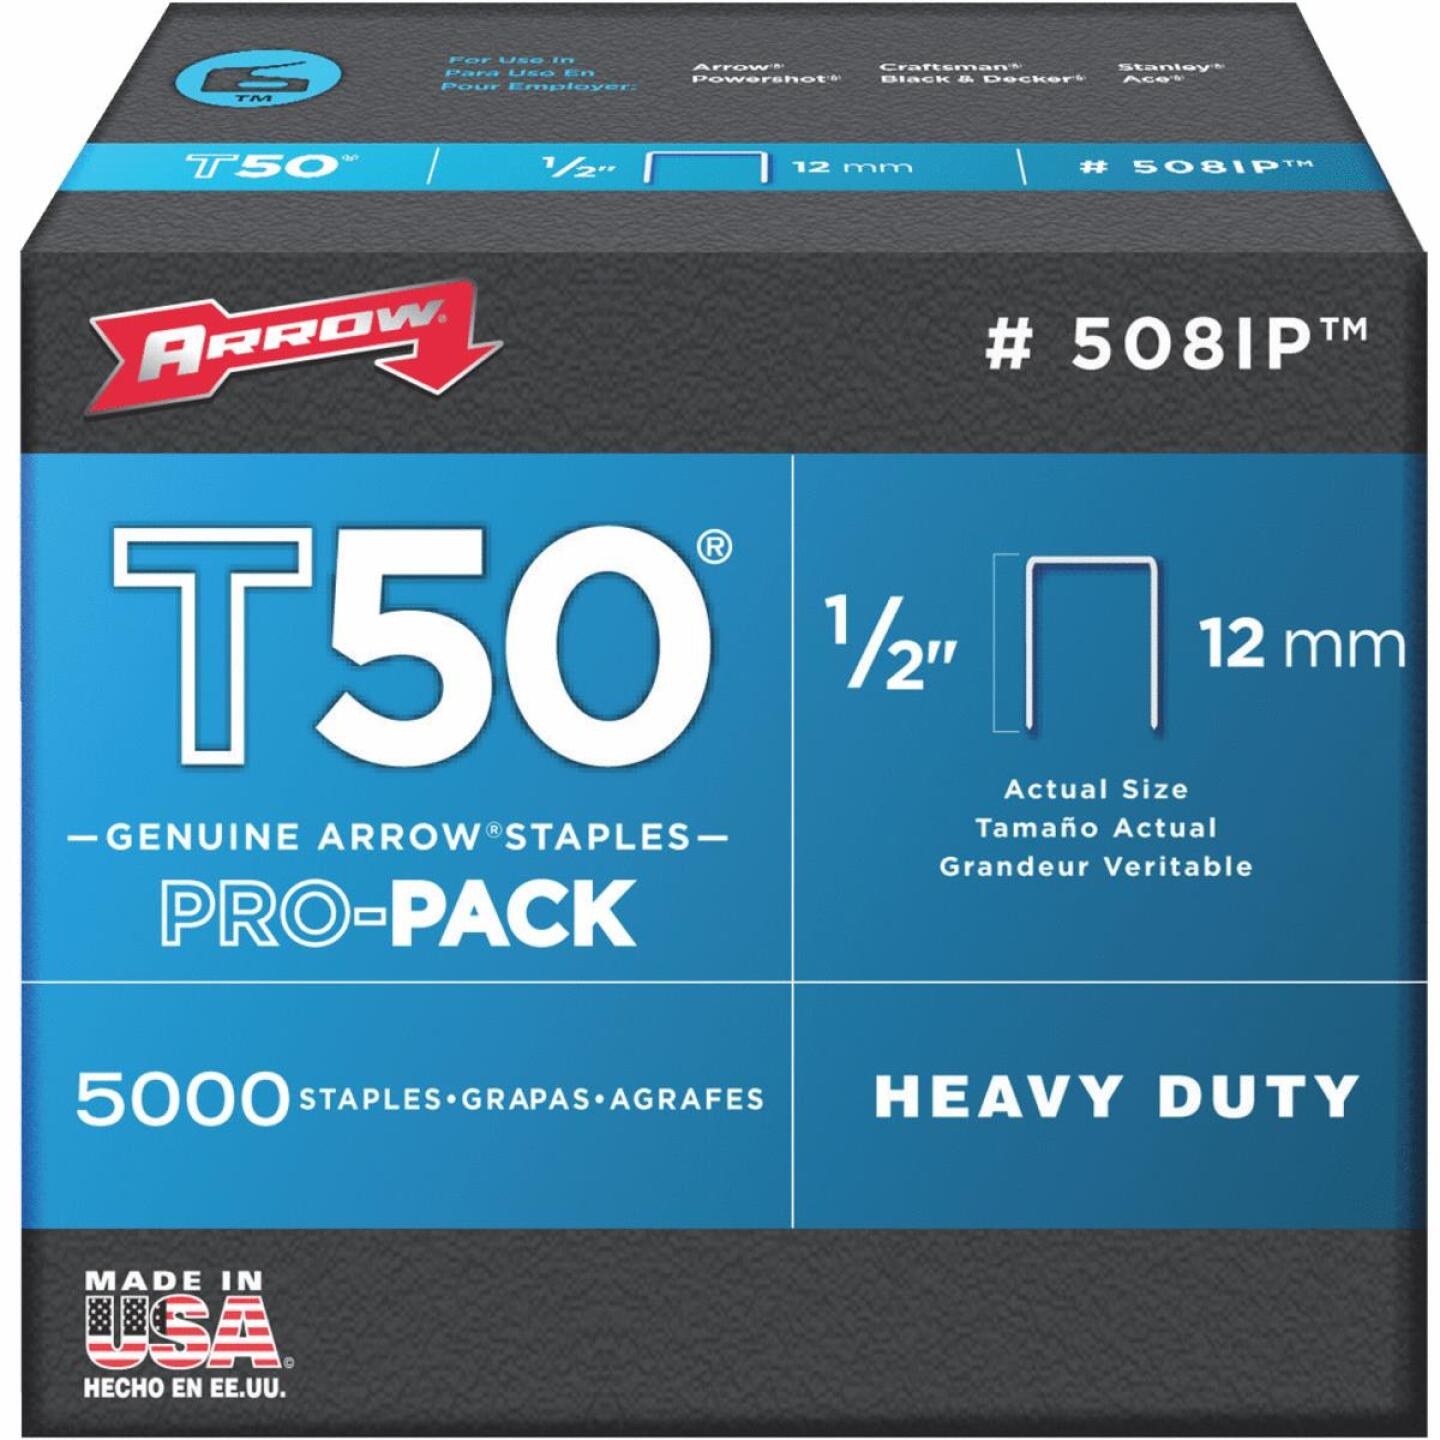
Arrow T50 Pro-Pack Heavy-Duty Staple, 1/2 In. (5000-Pack)
For use with Arrow Model No. HT-50A, T50, and T55.
Brand: Arrow
Category: Hardware > Tools > Nailers & Staplers > Staple Guns